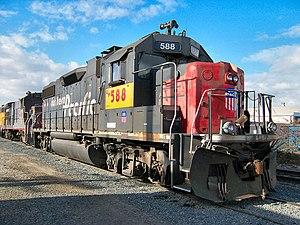
La Southern Pacific Transportation Company est une ancienne compagnie de chemin de fer américaine.